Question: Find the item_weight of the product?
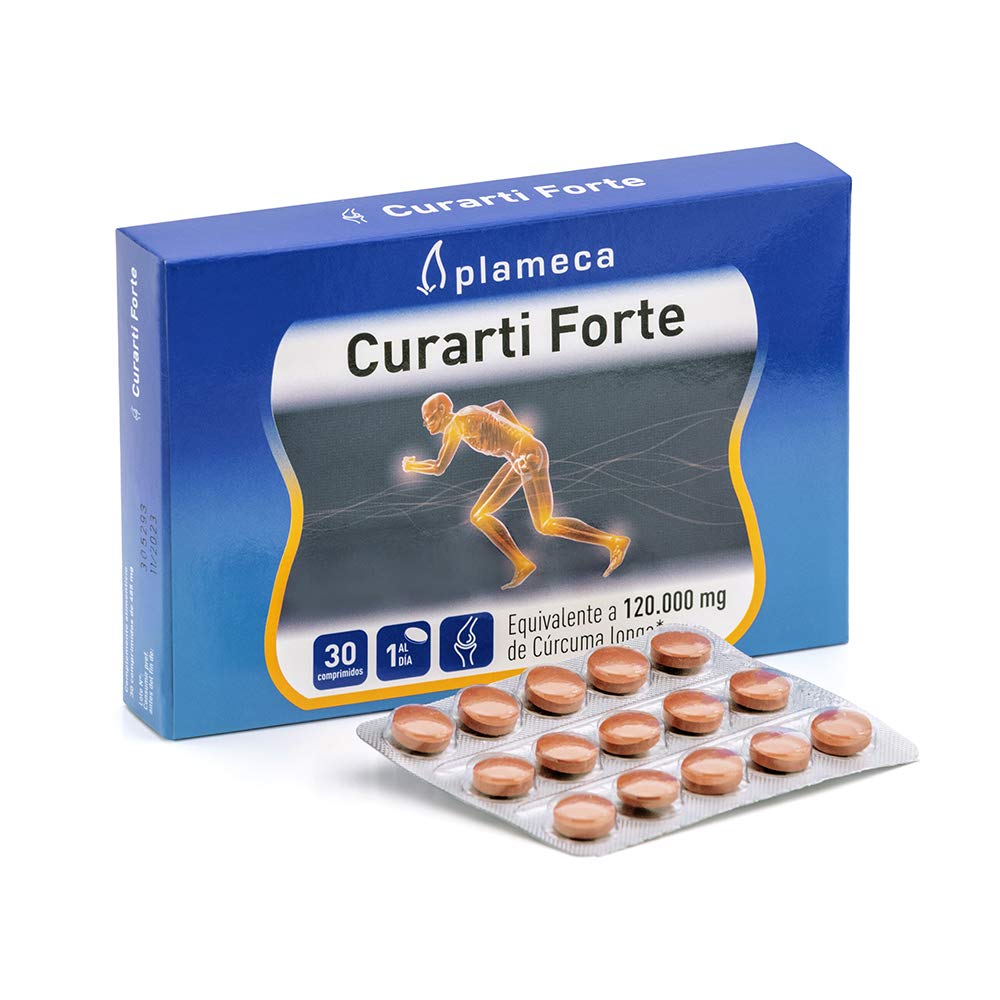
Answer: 120.0 milligram